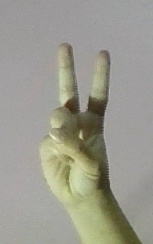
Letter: taa